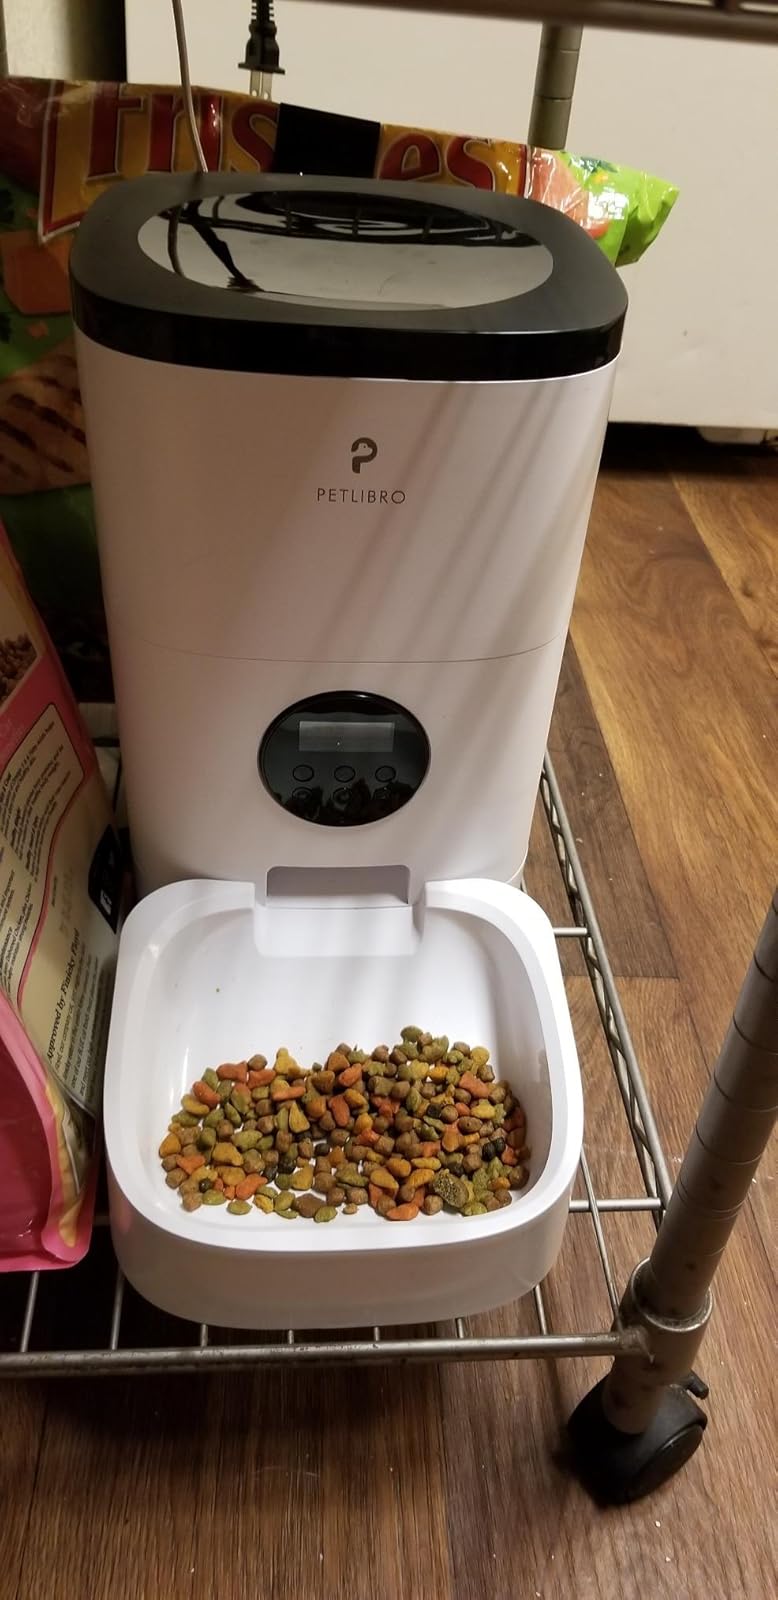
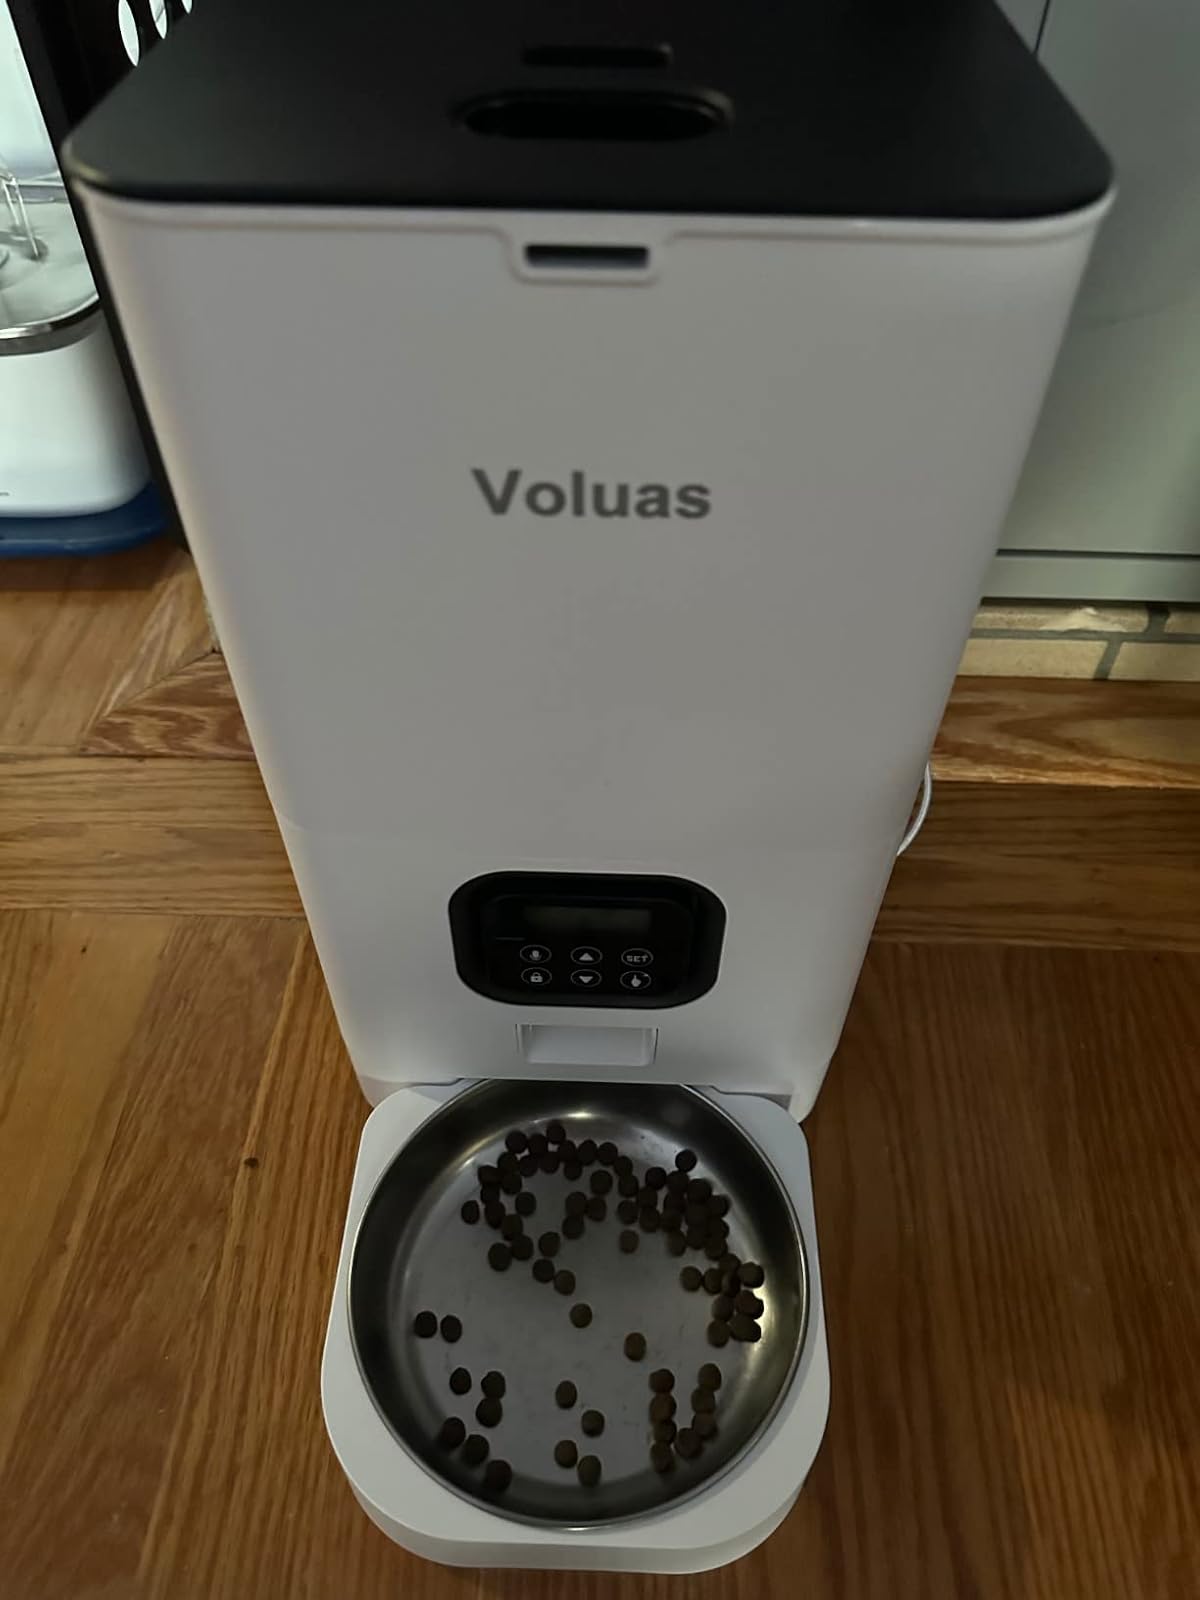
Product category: items_feeder
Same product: no